Grant Hutchison

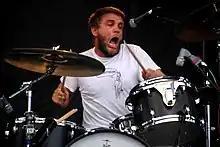
Hutchison in 2007

Grant Hutchison (born 13 June 1984) is a Scottish drummer and percussionist. He is best known as the drummer of the indie rock band Frightened Rabbit, with whom he recorded five studio albums. In 2022, Hutchison joined The Twilight Sad after a four-year hiatus from performing, following the death of his brother and bandmate, Scott Hutchison.